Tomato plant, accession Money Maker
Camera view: bottom (45 deg); turntable rotation: 150 degrees
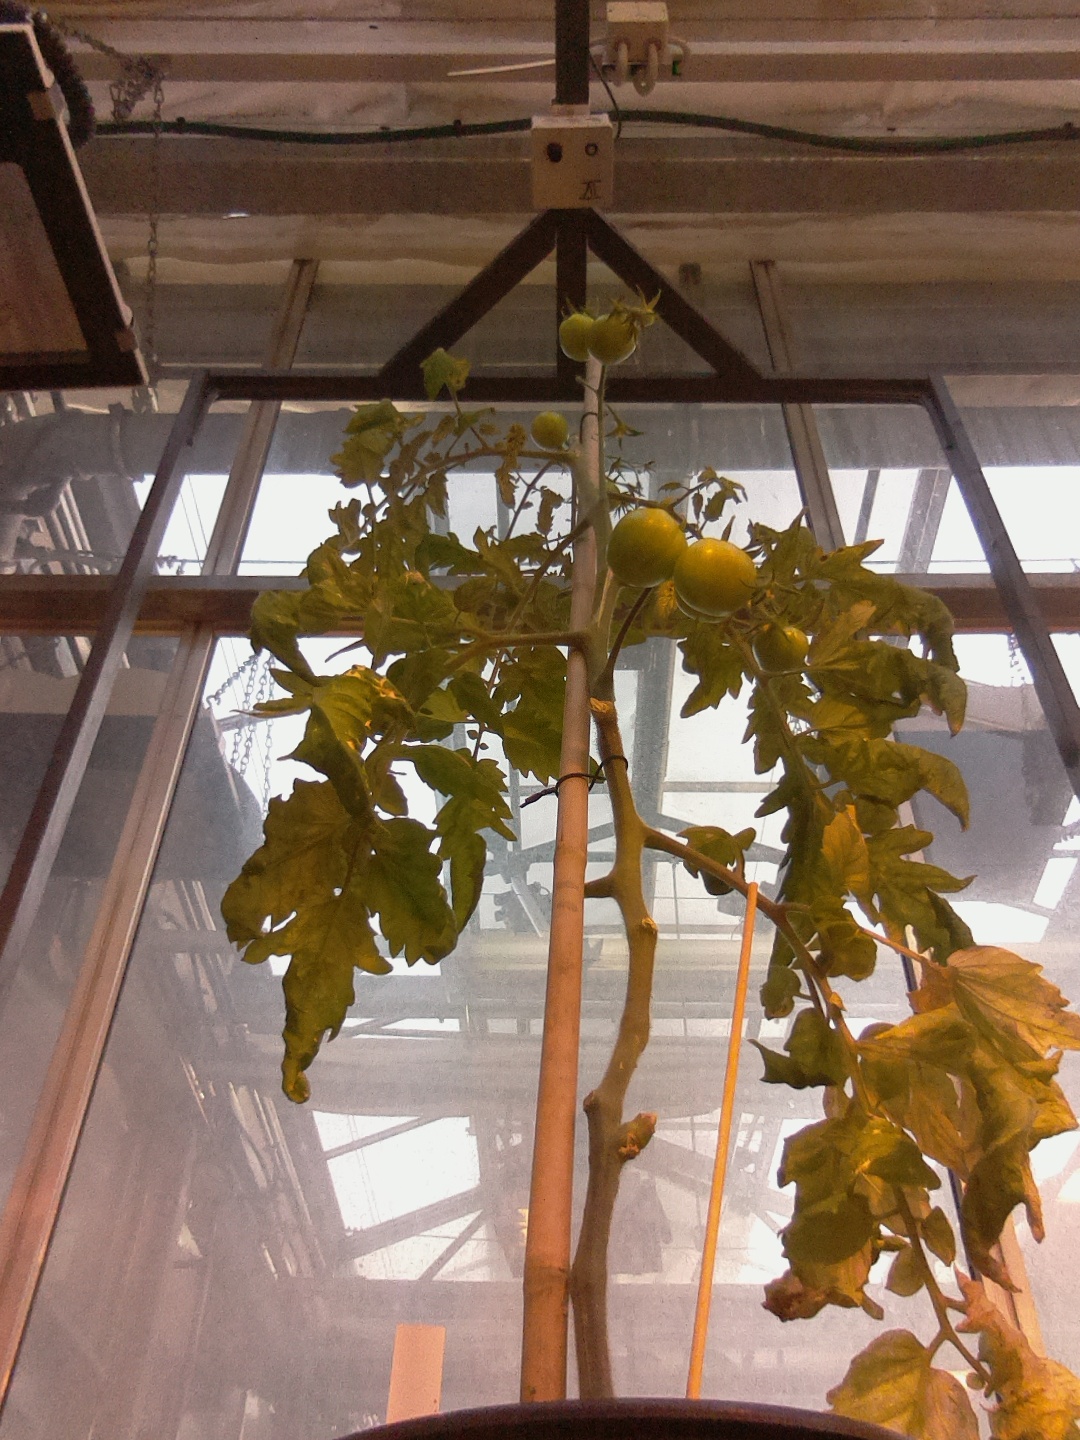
BBCH growth stage 79: 90% -100% of final fruit size